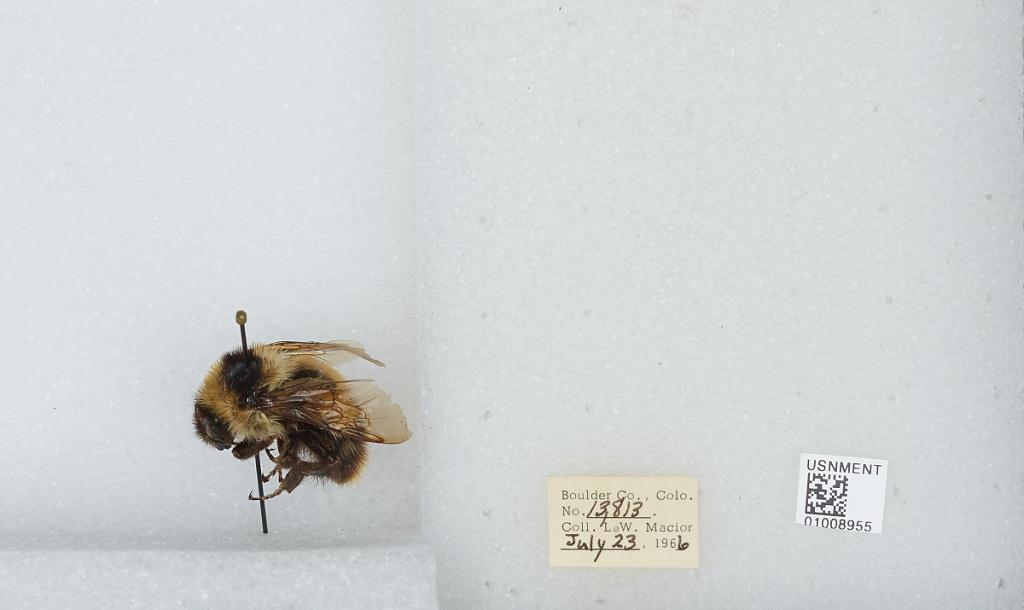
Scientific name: Bombus (Alpinobombus) balteatus Dahlbom
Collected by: L. Macior
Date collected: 1966-7-23
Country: United States
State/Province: Colorado
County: Boulder
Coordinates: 40.0275, -105.252